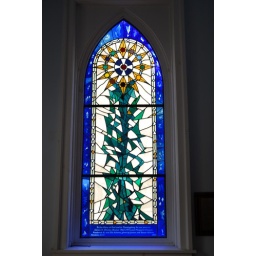
Stained glass window in St. Thomas's Anglican Church, St. John's, Newfoundland and Labrador, Canada